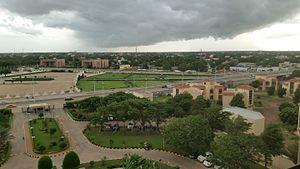
N'Djaména est la capitale administrative et la plus grande ville de la république du Tchad. Sa population compte plus de 1 092 066 habitants. Elle est la deuxième capitale économique du pays et vit une croissance économique sans précédent depuis l'avènement de l'ère pétrolière au Tchad le 10 octobre 2003, et grâce à la pérennisation de la paix dans le pays depuis 2009. Néanmoins, l'instabilité dans les pays voisins empêche la ville de profiter pleinement de son vrai potentiel et de ses deux atouts que sont l'exportation du bétail et le lac Tchad.